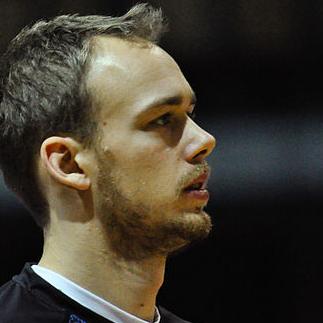
Age: 27